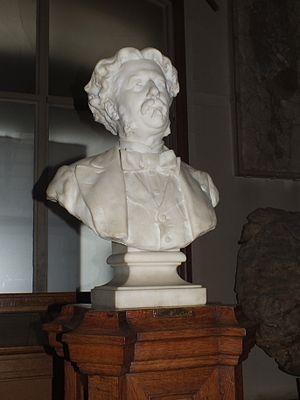
À l'entrée de la galerie de Paléontologie, buste du paléontologue Albert Gaudry (1827-1908), sculpté en 1896 par Louis-Ernest Barrias (1841-1905). Muséum national d'histoire naturelle